Vítězná

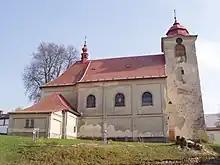
Church of Saint Wenceslaus

The most important monument is the Church of Saint Wenceslaus in Kocléřov. It was built in the Baroque style in 1720 and rebuilt in 1807. It was built on the site of an old Gothic church from the 14th century.